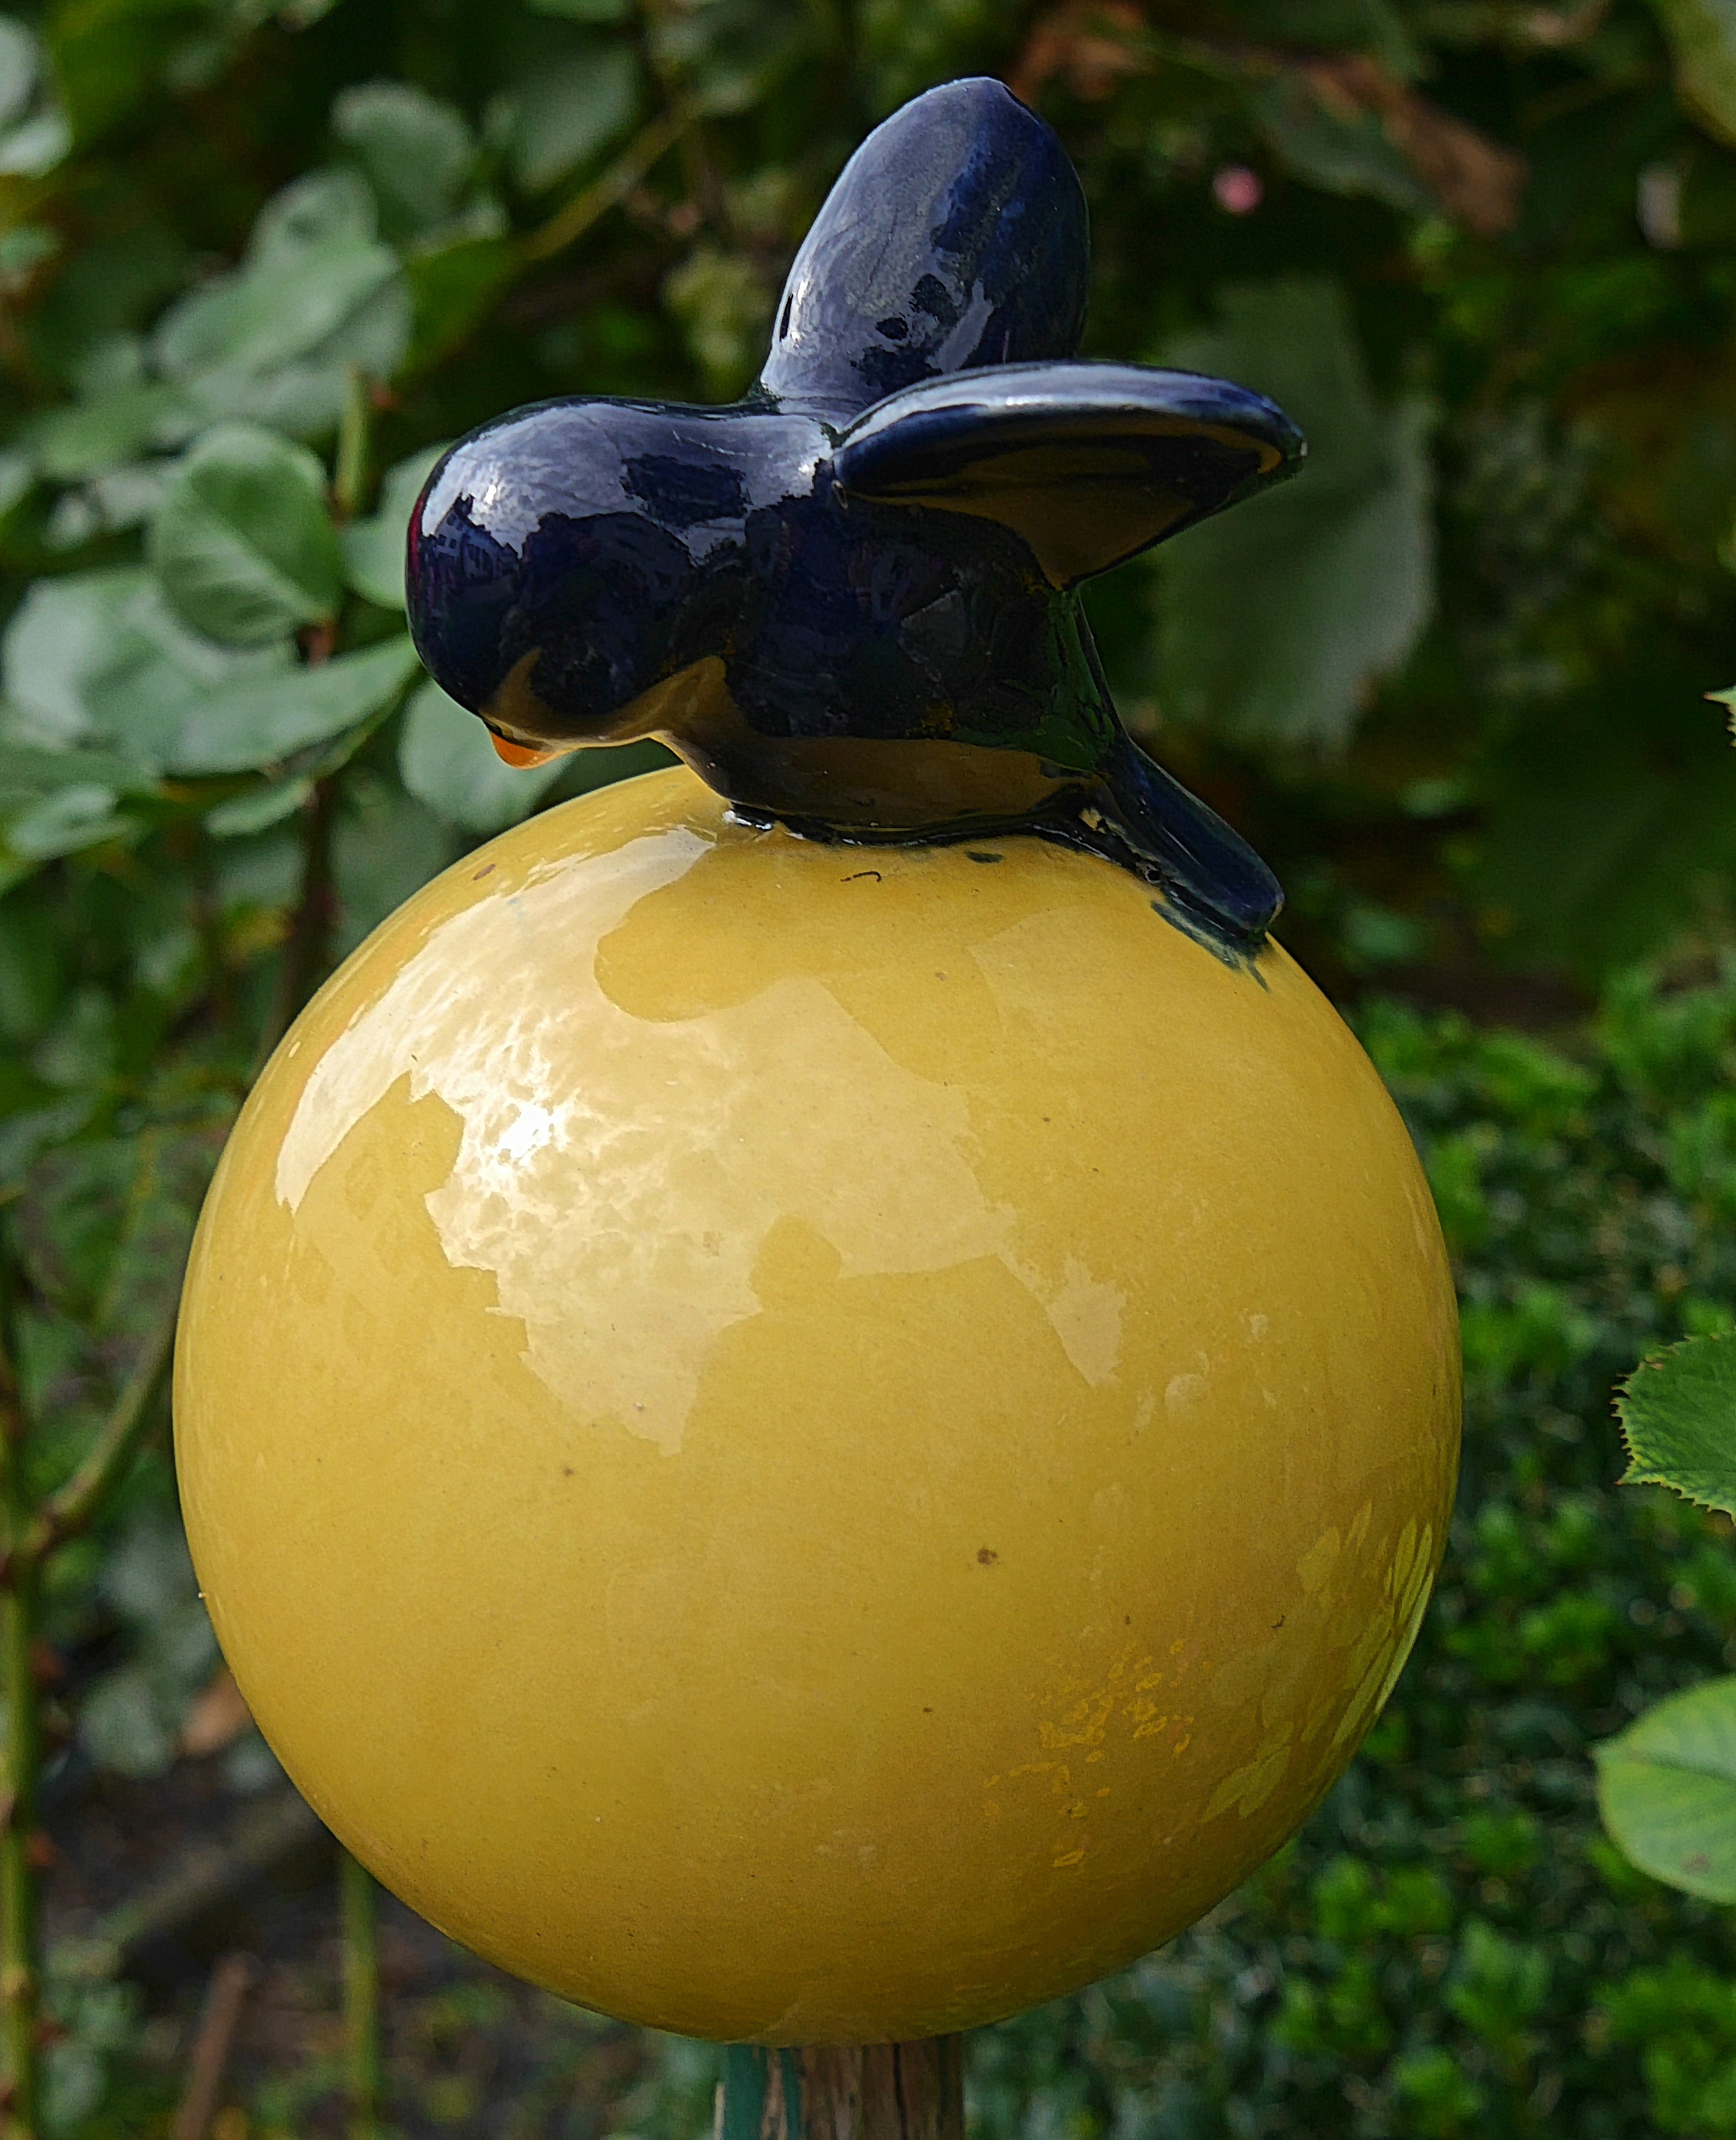
tree, plant, fruit, berry, leaf, flower, food, green, produce, yellow, garden, flora, macro photography, flowering plant, garden globe, solid ball of clay, land plant